Alfred Darbyshire

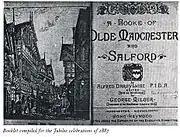

In 1870, Darbyshire married Sarah Marshall with whom he had a son and three daughters. Darbyshire was an amateur actor and a friend of many actors, in particular Charles Calvert and Henry Irving. He continued to be a member of the Society of Friends. He became a fellow of the Institute of British Architects in 1870 and was its vice-president from 1902 to 1905. He was president of the Manchester Society of Architects from 1901 to 1903. He collected books on heraldry and these are now in the John Rylands Library, Manchester.